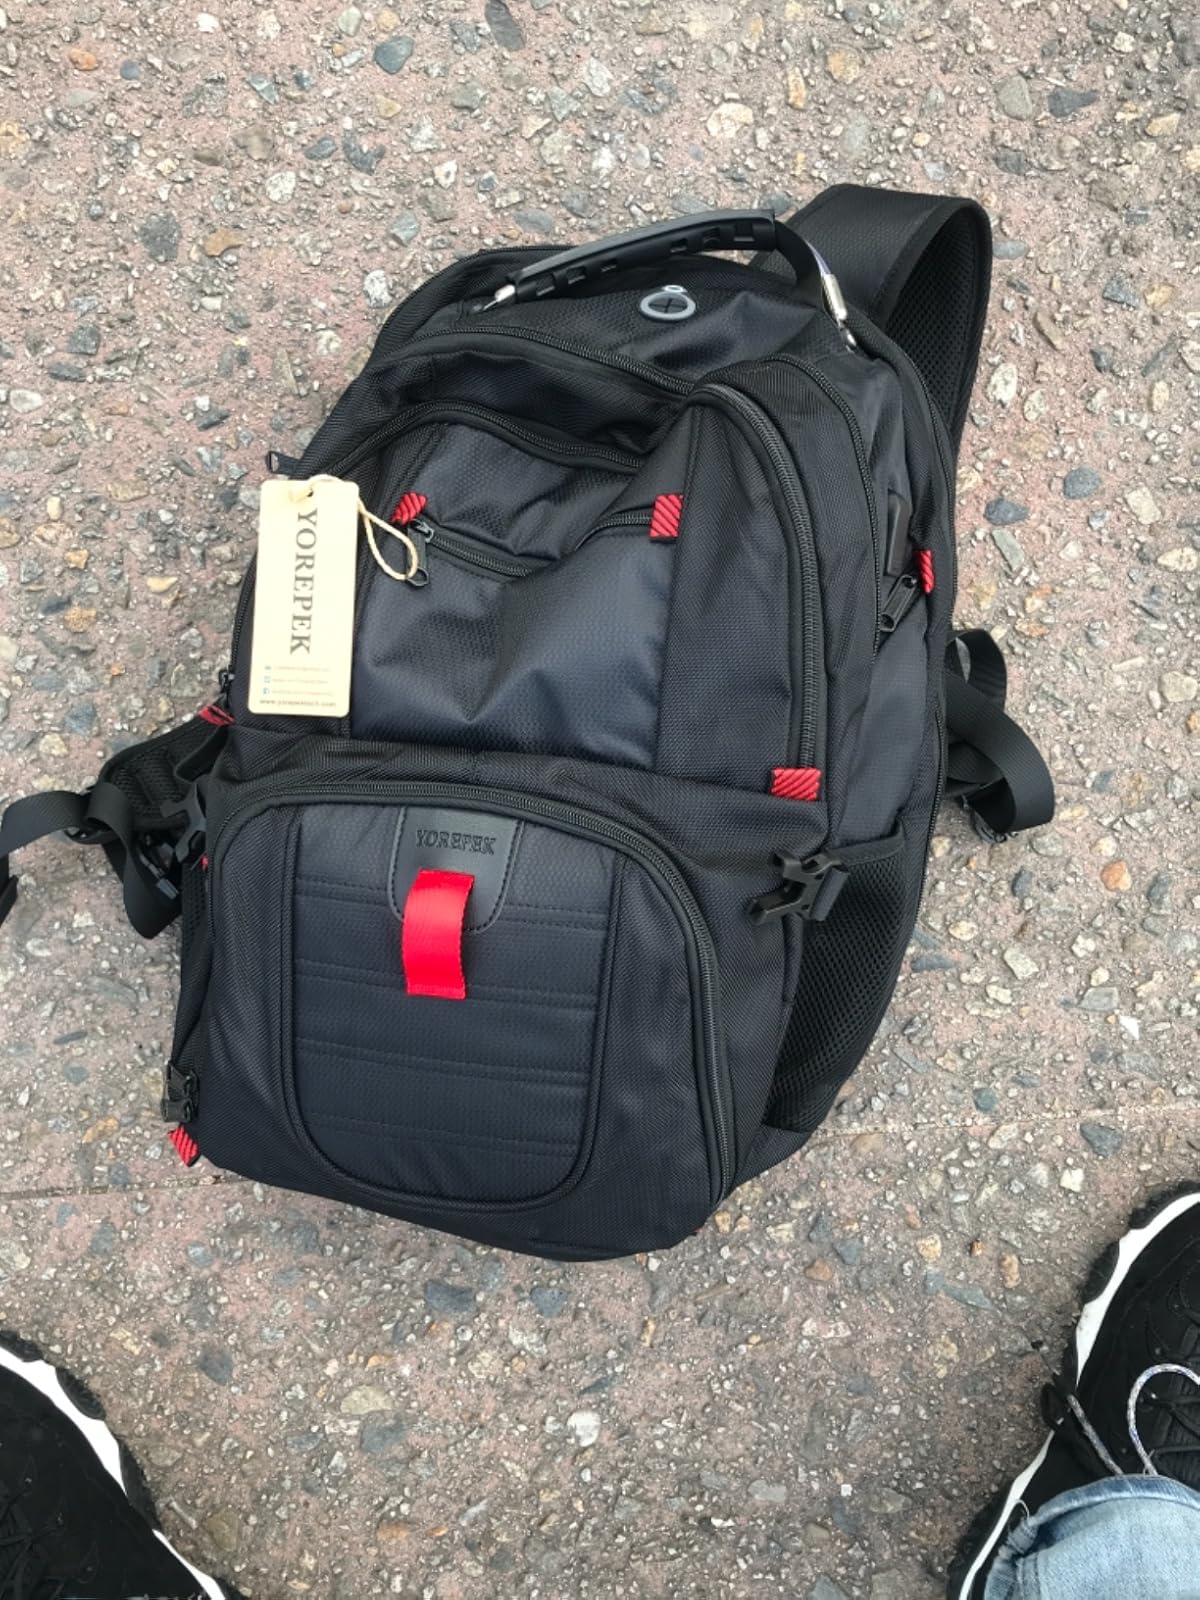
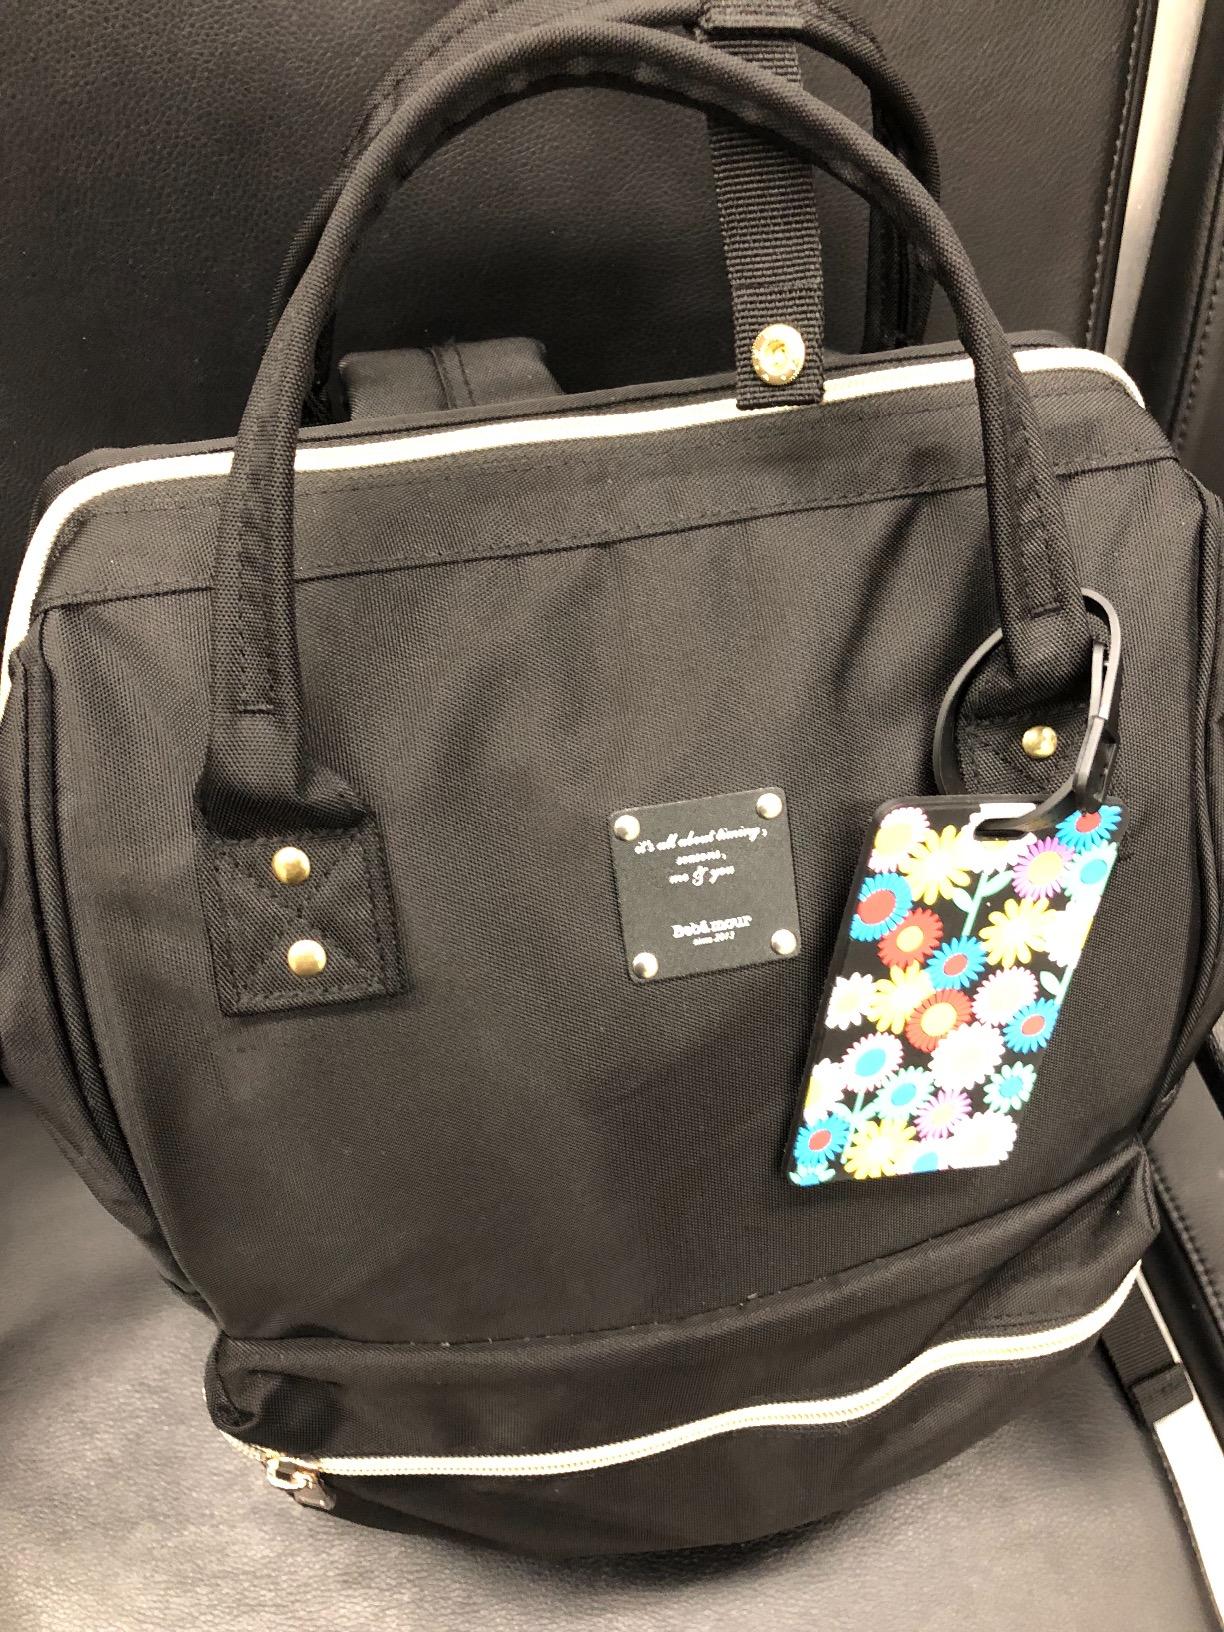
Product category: bag
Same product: no